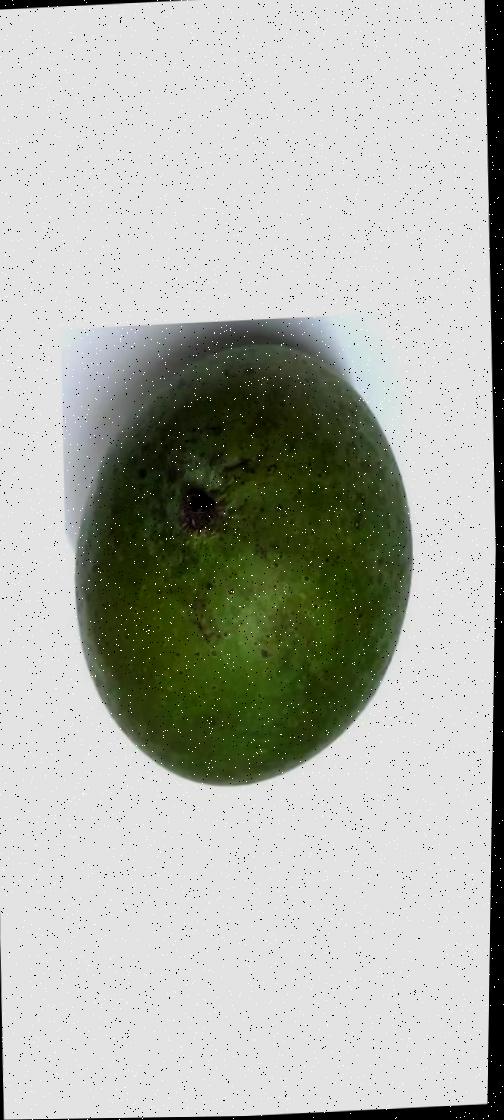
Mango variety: Ashshina Zhinuk